Kaiser Richmond Medical Center

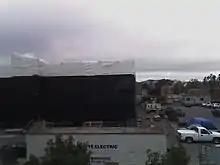
Hospital expansion in 2006.

Based on several metrics of excellence it was recognized as a top hospital in 2023.